Sergio Rodríguez

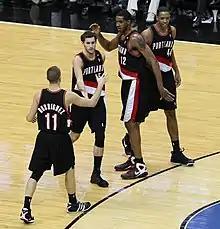
Rodríguez with Trail Blazers' teammates Rudy Fernández, LaMarcus Aldridge and Channing Frye in January 2008

Rodríguez was selected with the 27th pick in the first round, by the Phoenix Suns, in the 2006 NBA draft (and later that day traded to the Portland Trail Blazers in exchange for cash considerations). On July 20, 2006, it was announced that the Trail Blazers had negotiated a buyout with his Spanish League club Estudiantes, and signed him to an NBA rookie-scale contract.